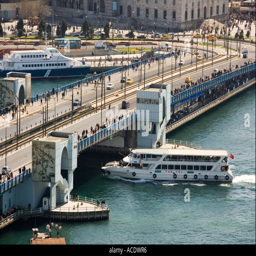
boat passing under bascule bridge